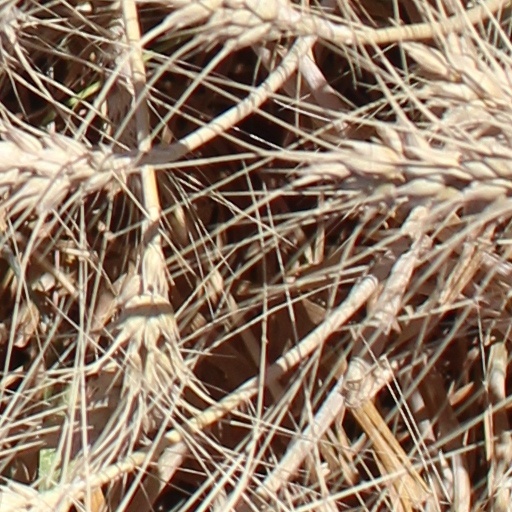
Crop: wheat